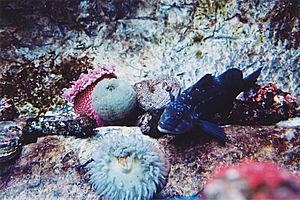
La province du Québec, au Canada, compte plusieurs petits et grands jardins zoologiques et parcs animaliers où des espèces animales sont présentées en captivité ou semi-captivité. En voici la liste, par région. Les sites majeurs sont les sites présentés tels quels par Tourisme Québec. Ils accueillent 50 000 visiteurs et plus annuellement.
L'Aquarium du Québec est un aquarium public situé dans l'arrondissement Sainte-Foy–Sillery–Cap-Rouge de la ville de Québec.